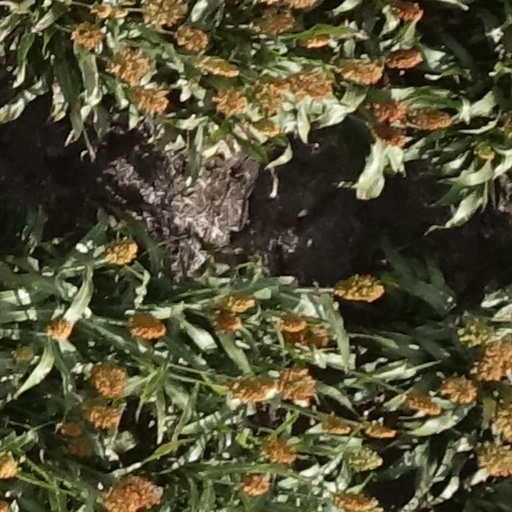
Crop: sorghum